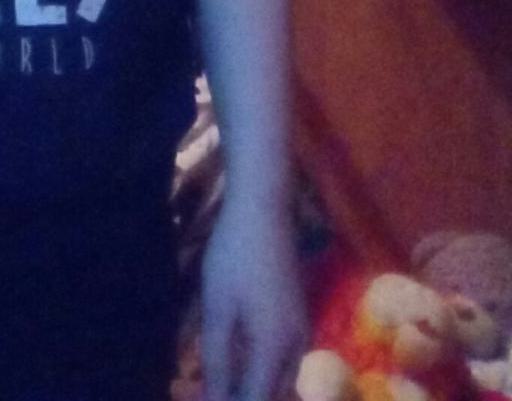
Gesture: no_gesture